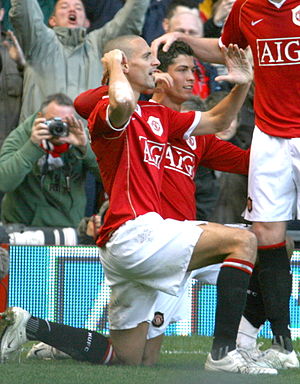
Cristiano Ronaldo / Klubkarriere / Manchester United / 2007–2008
Ronaldo (i midten) og Rio Ferdinand fejrer et mål
Cristiano Ronaldo dos Santos Aveiro er en portugisisk fodboldspiller, der spiller for den italienske Serie A-klub Juventus F.C. samt for det portugisiske fodboldlandshold.